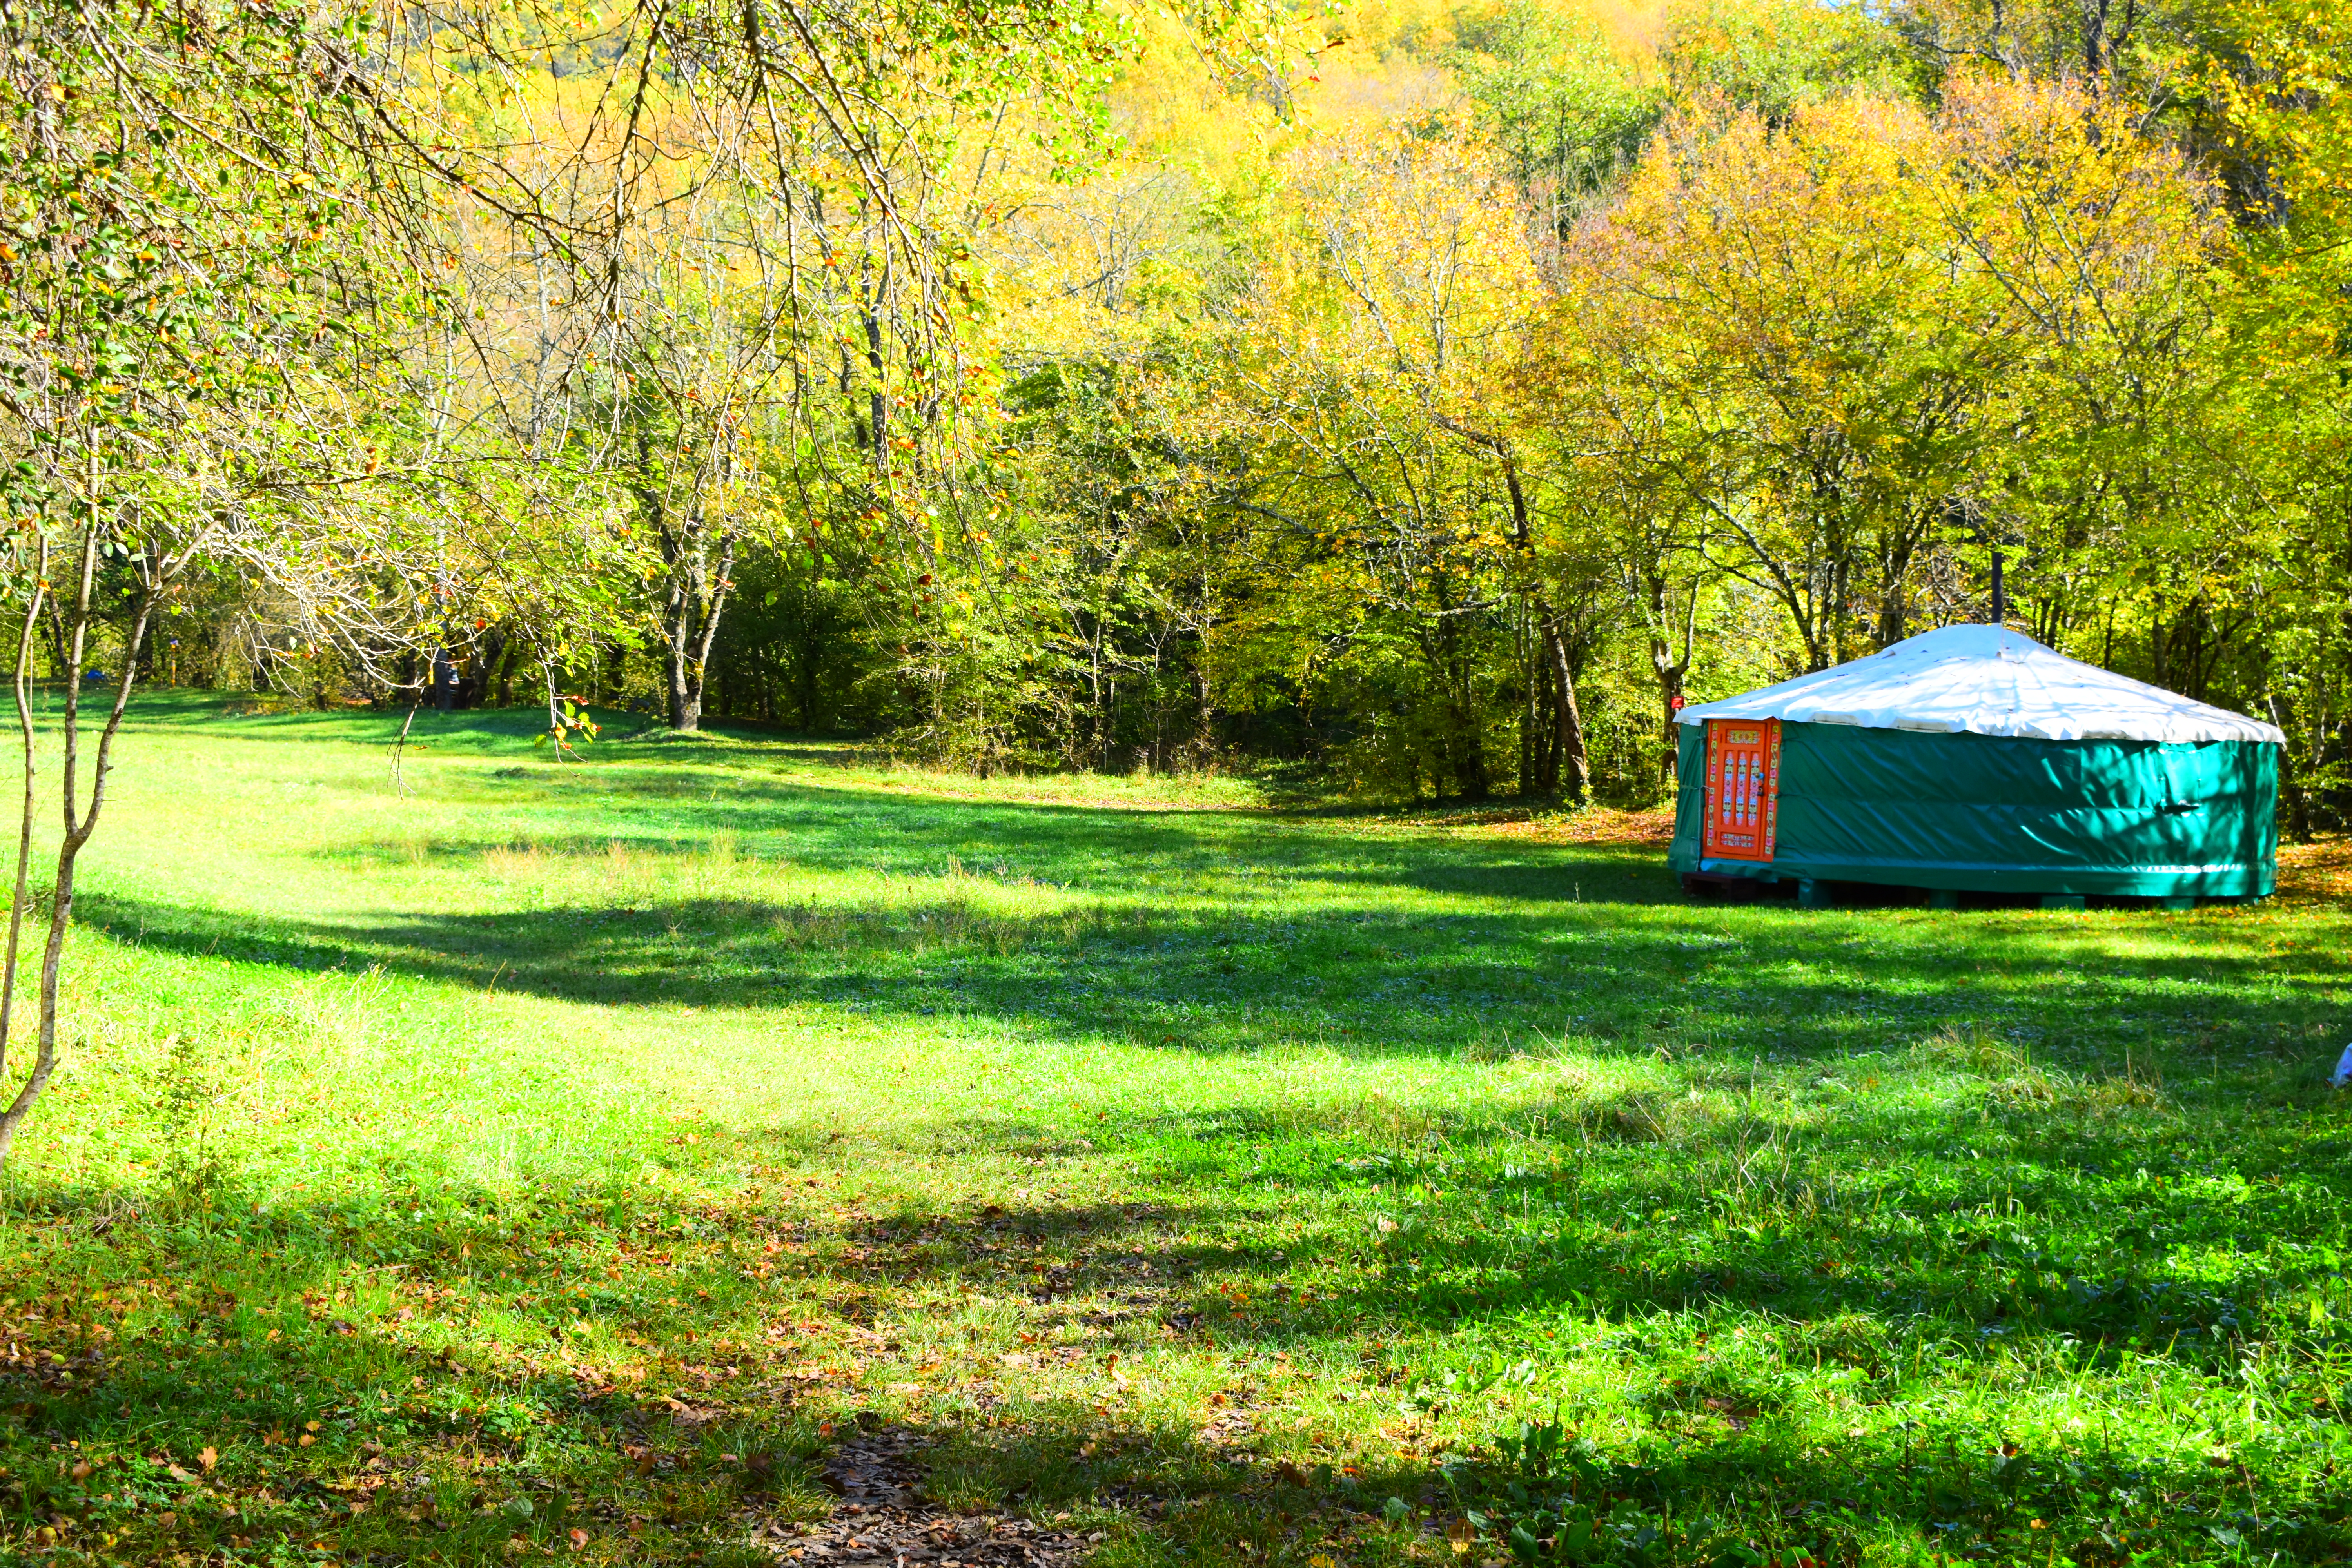
natural, plant, plant community, tent, green, leaf, shade, natural landscape, tree, land lot, biome, tarpaulin, woody plant, grass, grassland, landscape, rural area, People in nature, groundcover, Tints and shades, meadow, forest, house, recreation, lawn, leisure, camping, woodland, garden, shrub, landscaping, nature reserve, pasture, garden buildings, hut, prairie, jungle, building, yurt, yard, temperate broadleaf and mixed forest, shed, cottage, grove, backyard, shack, park